Battle of Fort Bull

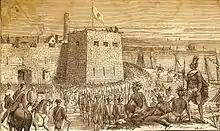
The loss of supplies at Fort Bull contributed to the French capture of Fort Oswego in August 1756.

One consequence of the destruction of Fort Bull was that the bateauxmen became markedly reluctant to cross the Oneida Carry as their fear of being ambushed by the French and the Indians overwhelmed their desire to make money by portaging supplies, which further cut off Fort Oswego. The destruction of Fort Bull marked the beginning of a whole series of French and Indian raids on the New York frontier, which made bateauxmen afraid of "the Enemys Schulking parties" as Mercer complained from Fort Oswego. The crews of the bateaux refused to cross the Oneida Carry unless the British Army provided them with guard as almost all whites had an obsessive fear of being captured by the Indians, whose practice of taking scalps was the cause of much dread. However, by paying a danger premium and by providing guards, boatmen could still be persuaded to cross the Onedia Carry and between 1 April-25 May 1756 two hundred whaleboat and five hundreds bateaux worth of supplies were hauled across the Onedia Carry to Fort Oswego.